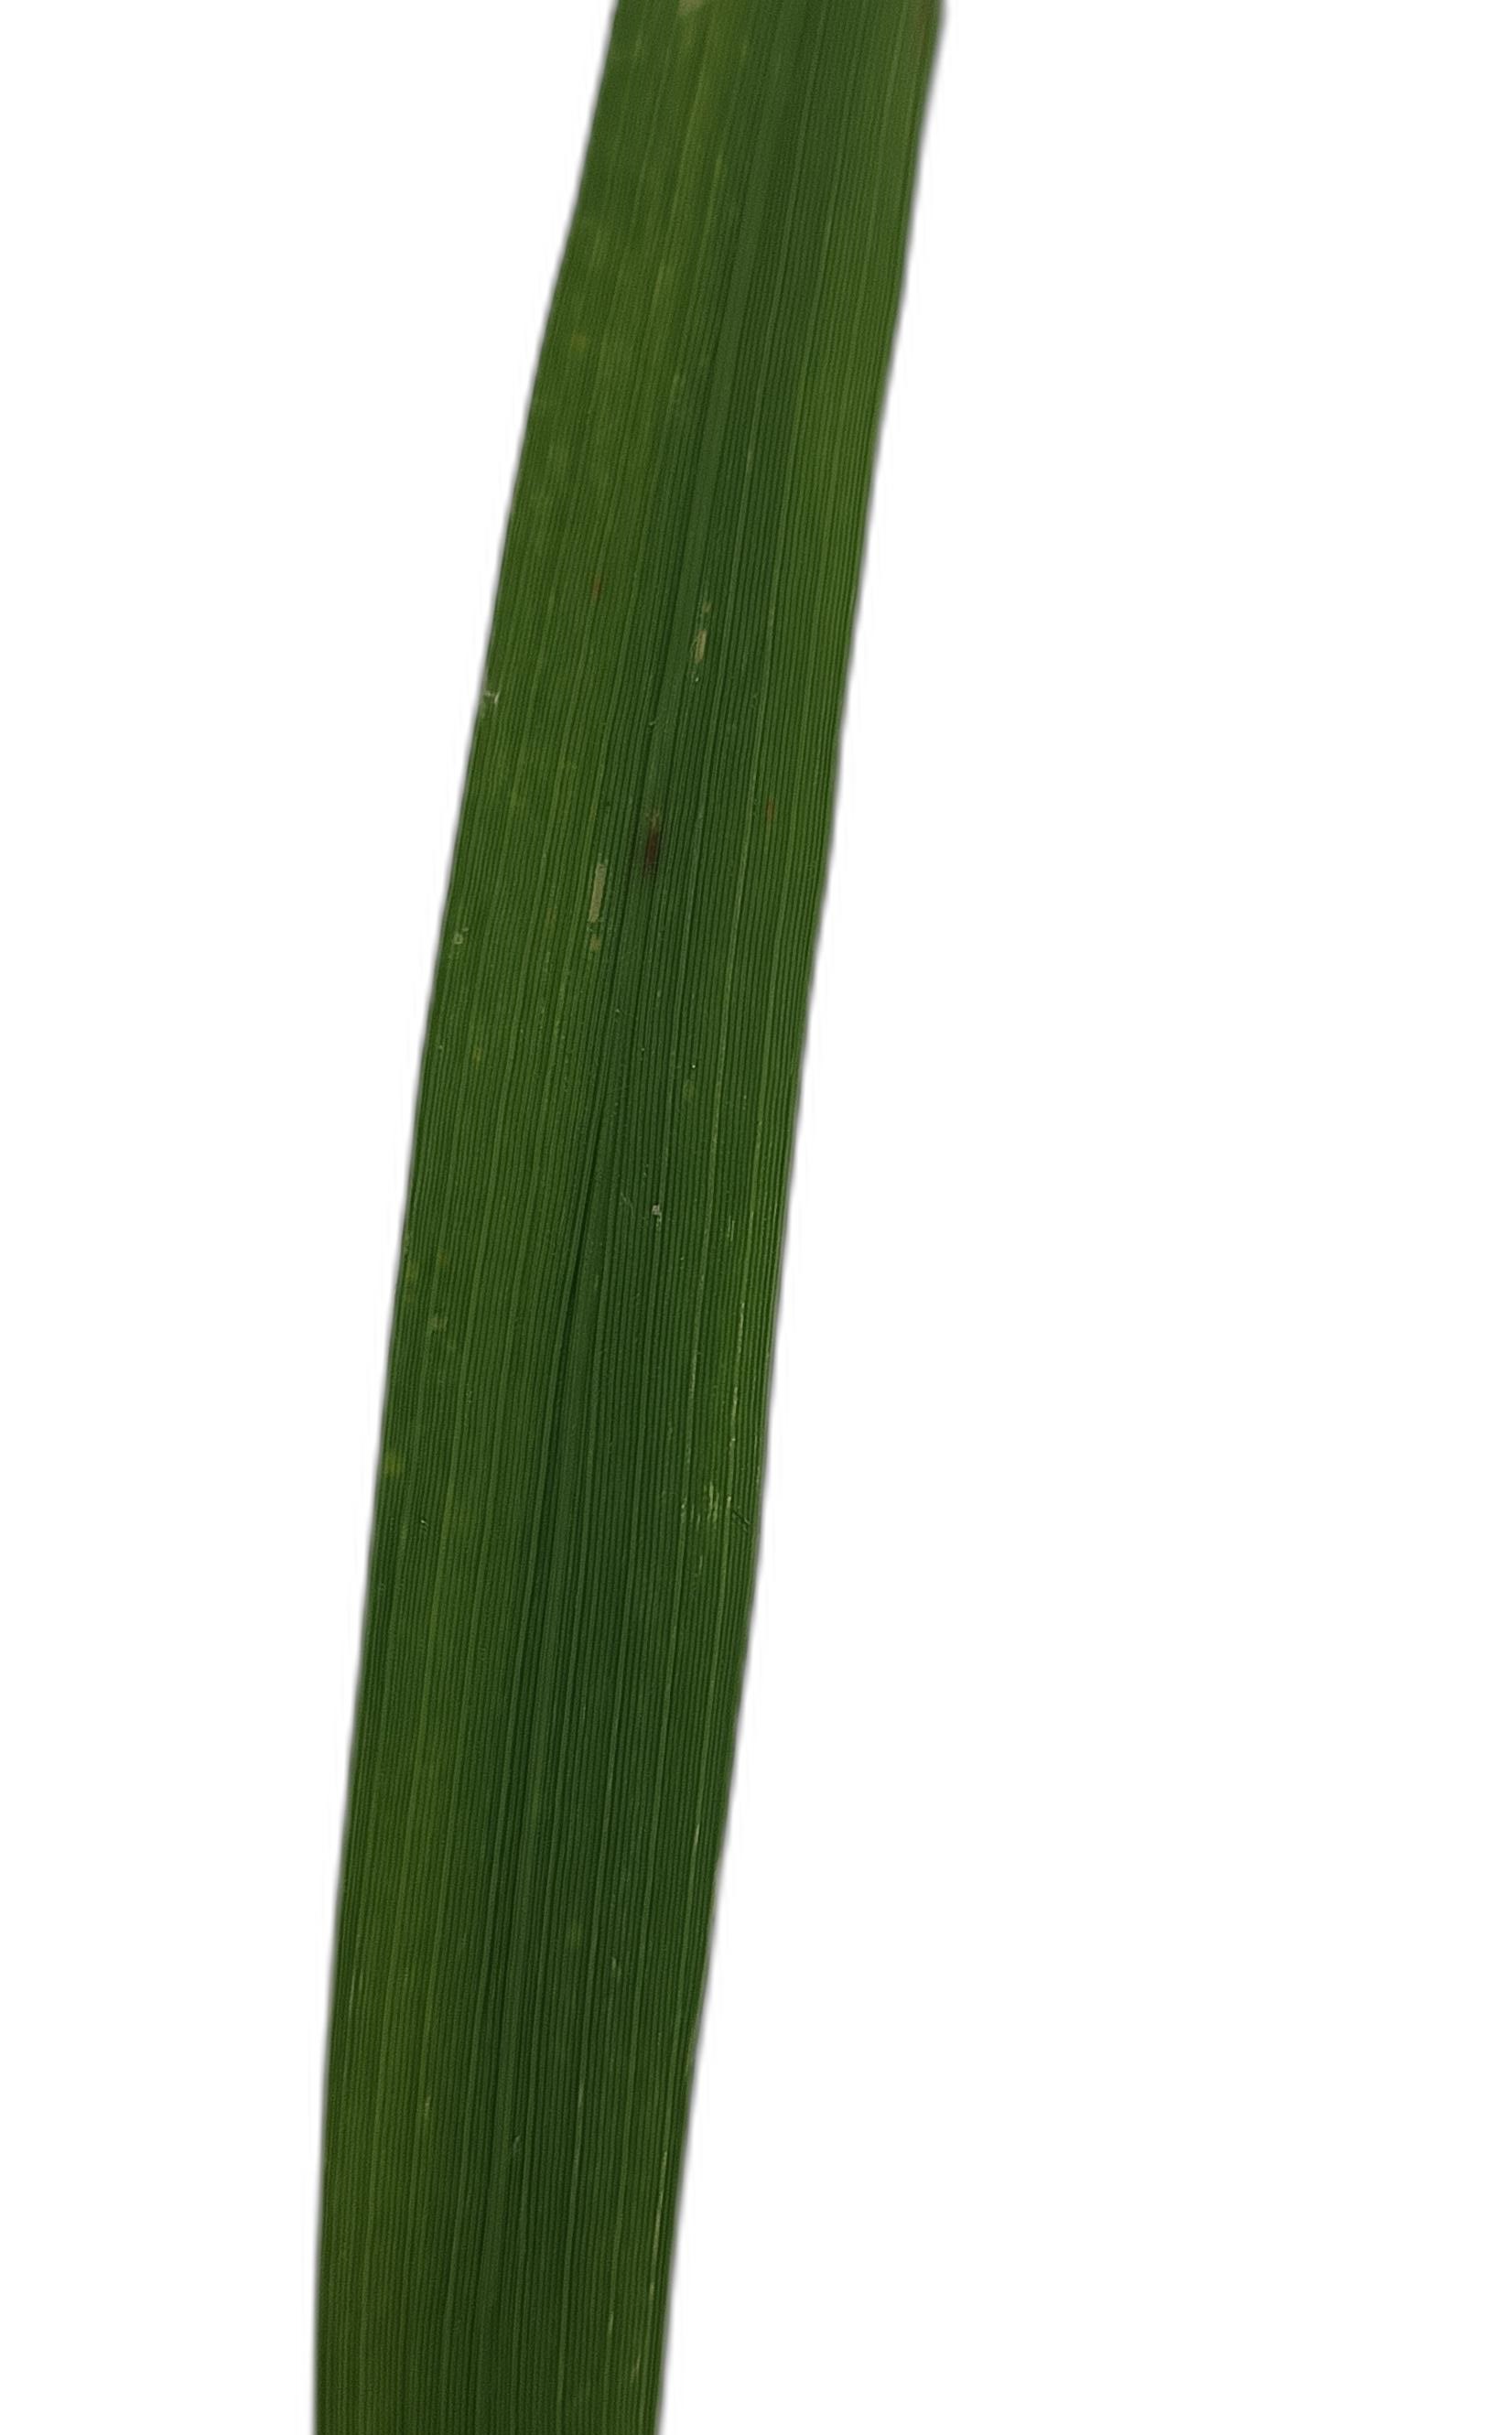
Label: Healthy